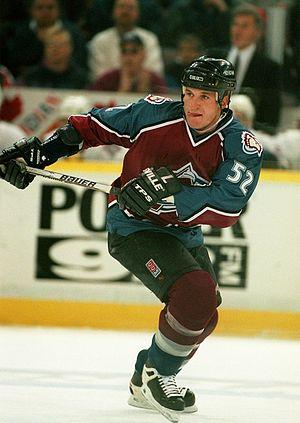
Adam Foote est un joueur professionnel canadien de hockey sur glace. Il évoluait au poste de défenseur.